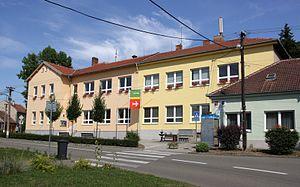
Kobylnice est une commune du district de Brno-Campagne, dans la région de Moravie-du-Sud, en République tchèque. Sa population s'élevait à 1 096 habitants en 2017.